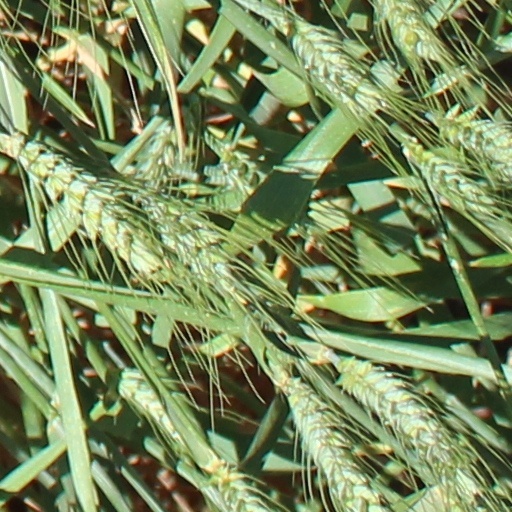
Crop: wheat